Heard Island and McDonald Islands

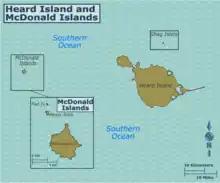
A map of Heard Island and McDonald Islands

The islands are a territory (Territory of Heard Island and McDonald Islands) of Australia administered from Hobart by the Australian Antarctic Division of the Australian Department of Climate Change, Energy, the Environment and Water. The administration of the territory is established in the "Heard Island and McDonald Islands Act 1953", which places it under the jurisdiction of the Supreme Court of the Australian Capital Territory, with the non-criminal laws of the Australian Capital Territory and the criminal laws of Jervis Bay Territory applying to the Territory. The islands are contained within a marine reserve and are primarily visited for research, meaning that there is no permanent human habitation.